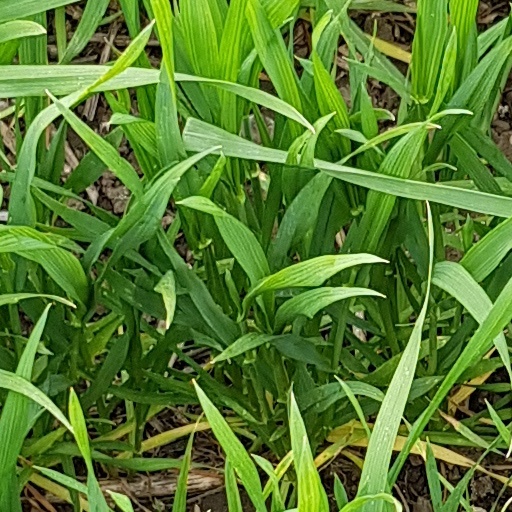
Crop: wheat